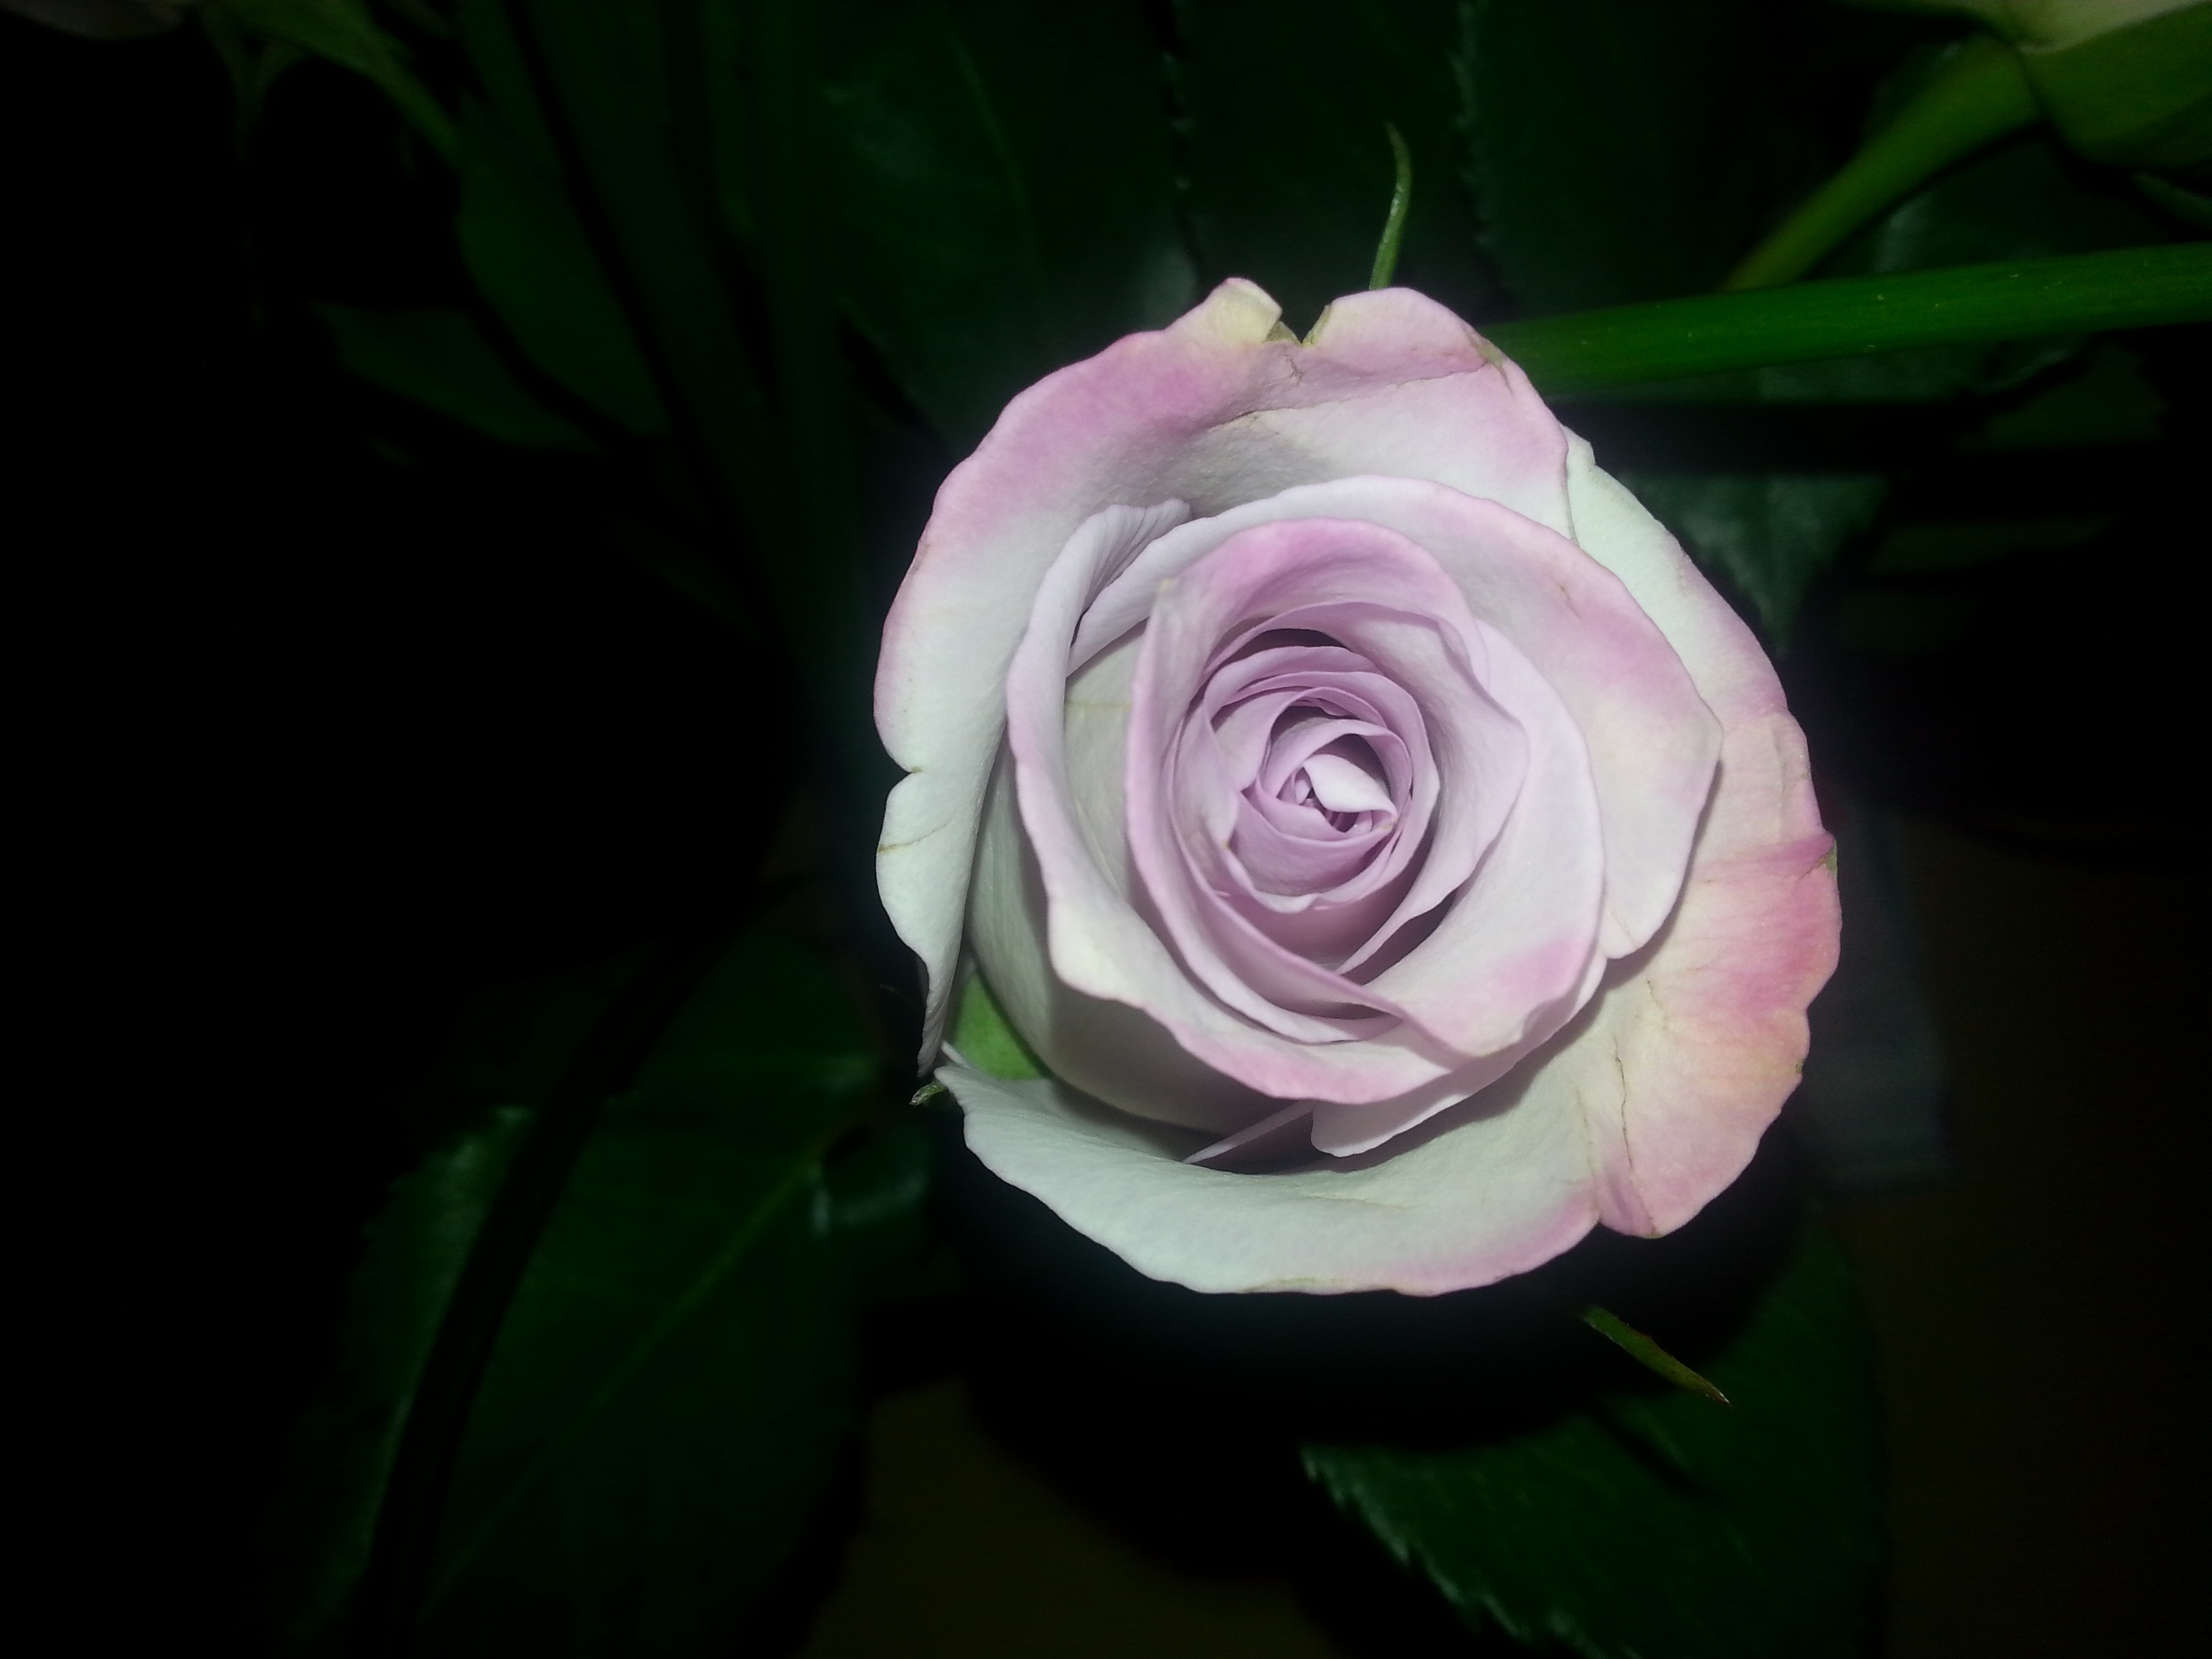
plant, flower, petal, rose, green, pink, flora, pink rose, macro photography, flowering plant, garden roses, rose family, plant stem, land plant, rose order